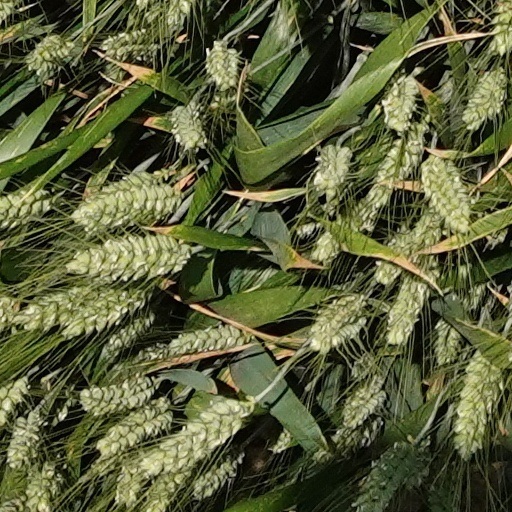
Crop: wheat